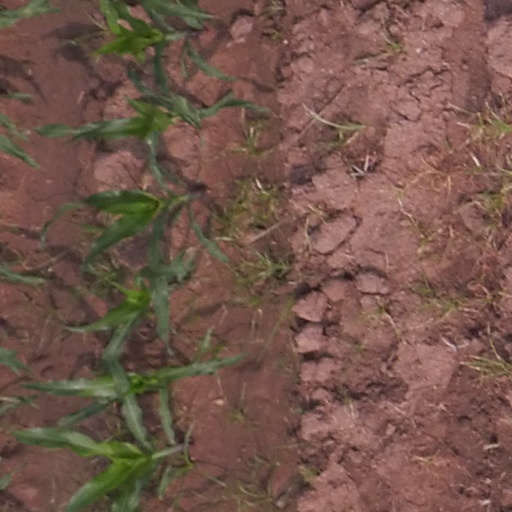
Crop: maize; corn